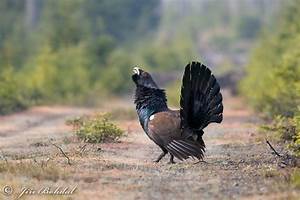
Label: chicken